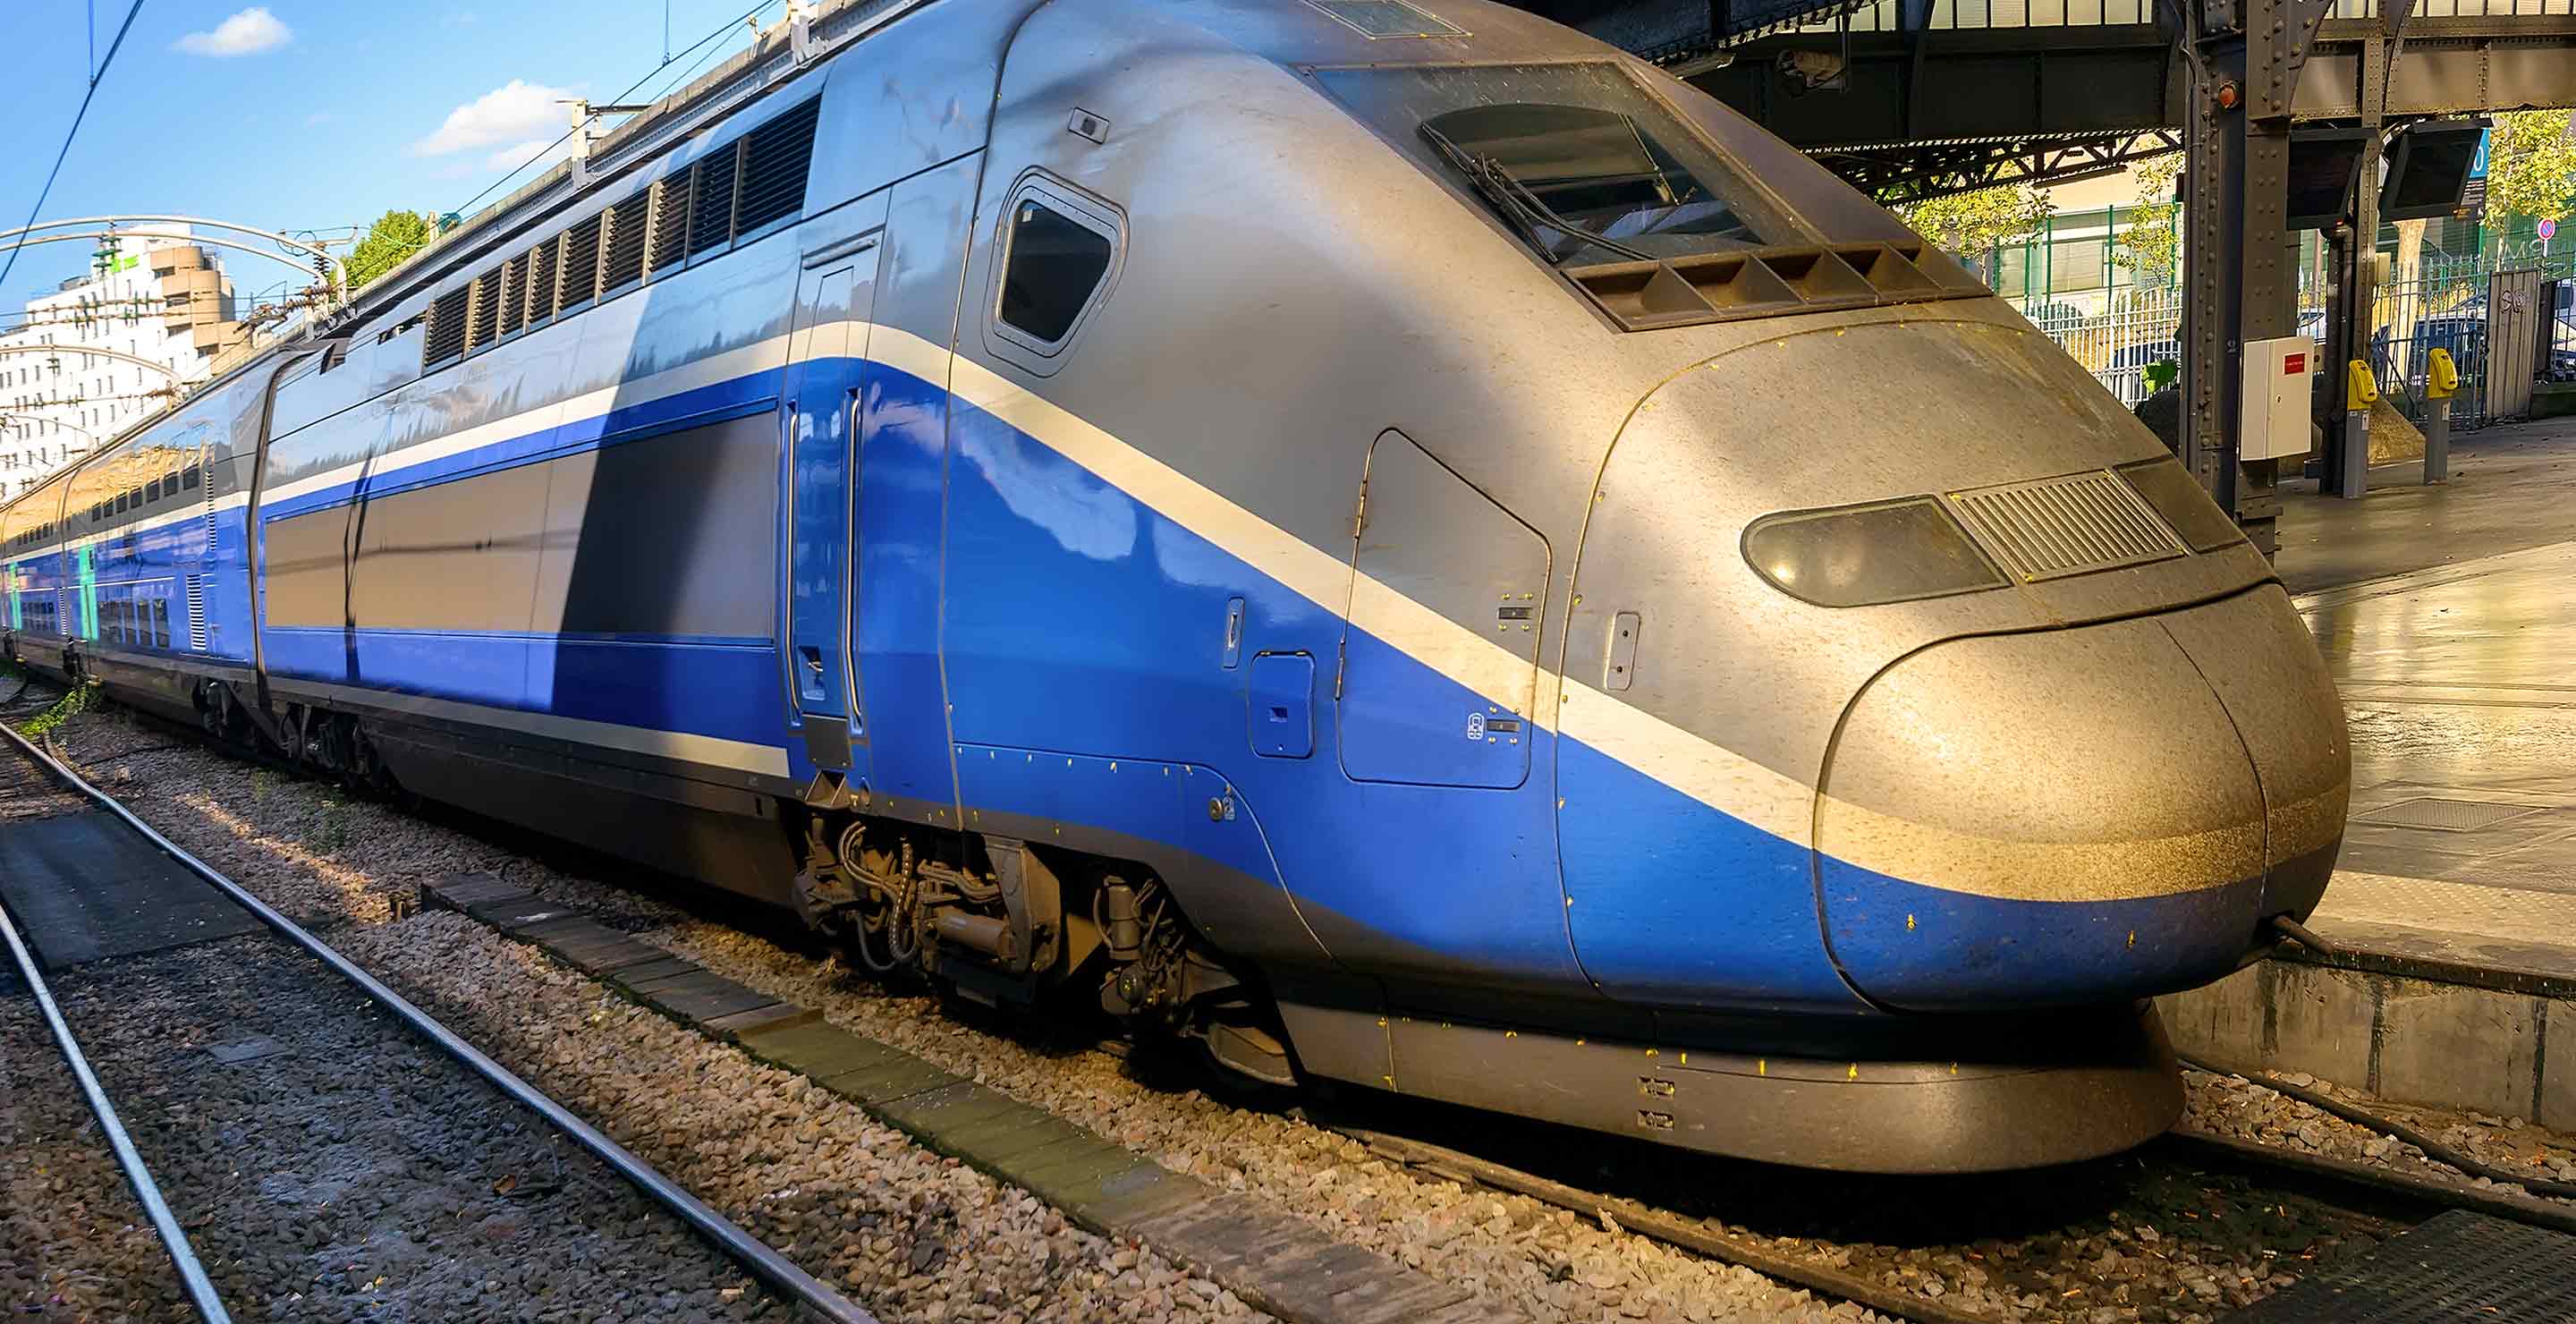
Vehicle type: Trains